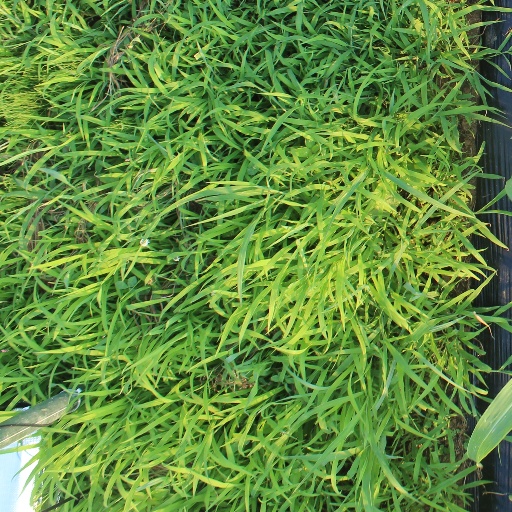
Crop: sorghum